Texas Southern University

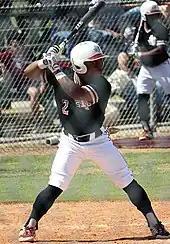
A Tigers baseball player batting in a game at MacGregor Park, March 2022

The Texas Southern Baseball team competes in the SWAC and plays home games at MacGregor Park. They were back-to-back conference champions in 2017 and 2018. They won the SWAC baseball tournament in 2004, 2008, and 2015. Michael Robertson was hired as head coach in 2009.